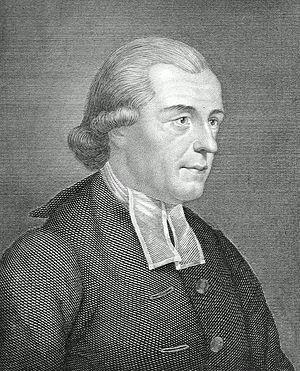
Franz Volkmar Reinhard, né le 12 mars 1753 à Vohenstrauß et mort le 6 septembre 1812 à Dresde, est un moraliste et prédicateur protestant allemand.